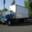
Label: truck